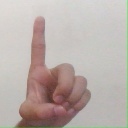
अक्षर: ड